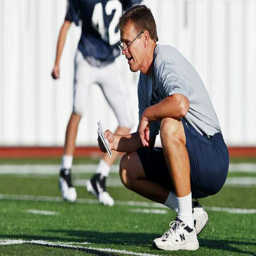
person , entering his 19th season watches his team practice during a morning practice session .